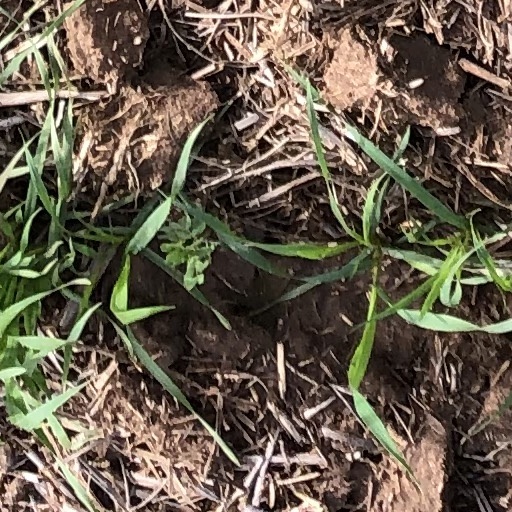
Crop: wheat